Steele Hall

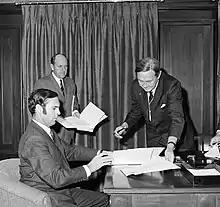
Hall with Prime Minister John Gorton in 1970.

Hall served as his own Treasurer for two months in 1970. Hall and Stott soon fell out over the location of a dam. Stott wanted the dam built at Chowilla in his electorate while Hall thought it more use to locate it elsewhere. Constituent anger forced Stott to vote against the Hall government, forcing an election in June 1970. As expected, Labor regained power, taking 27 seats to the Liberal and Country League's 20. As a measure of how distorted the Playmander had been, Labor won easily despite picking up a swing of only 0.1 percent.